Duchy of Nassau

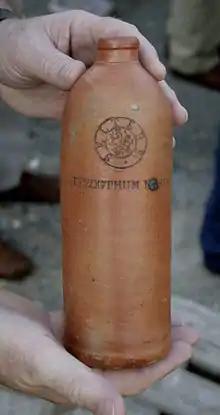
A flask of mineral water from Niederselters, an important business of the Nassau domain

Under the constitution of 1814, the Parliament ("Landstände") of Nassau had two chambers: a chamber of deputies ("Landesdeputiertenversammlung") and a house of lords ("Herrenbank"). The eleven members of the house of lords were all princes of the House of Nassau or representatives of the nobility. The twenty-two members of the chamber of deputies were mostly elected by census suffrage but had to be land owners, except for three representatives of ecclesiastics and one representative of teachers.